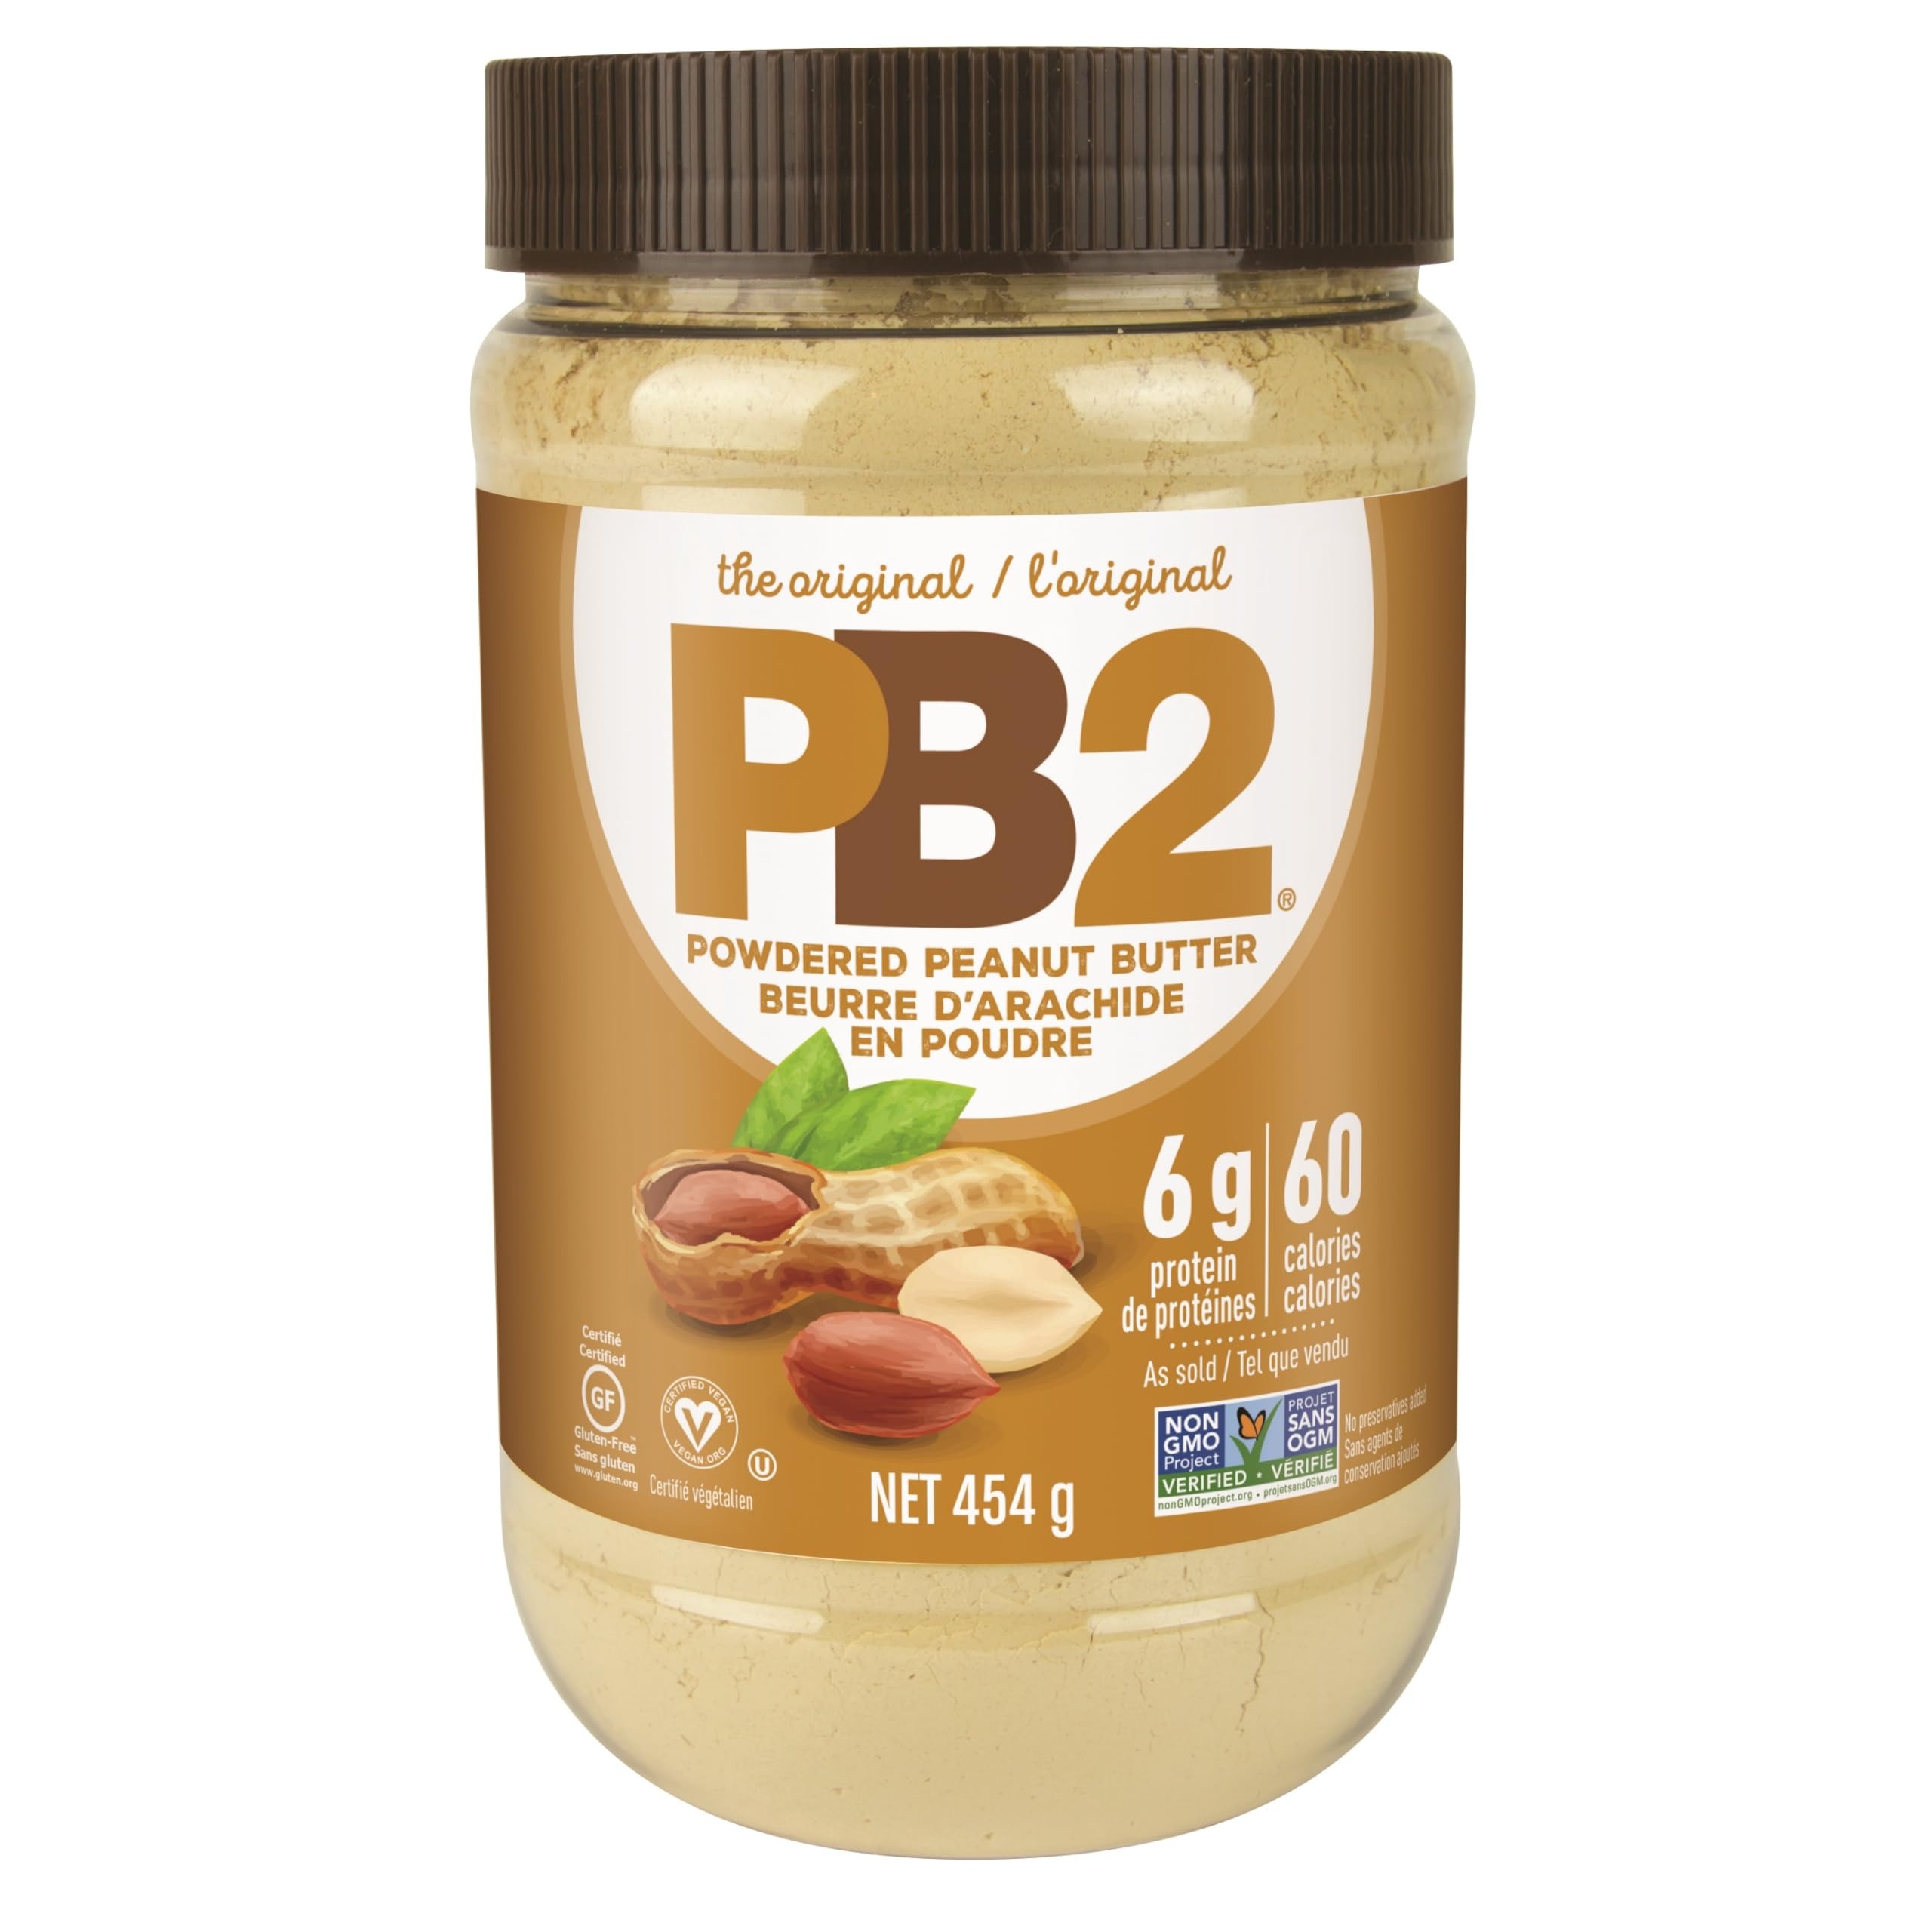
Item Name: PB2 Original Powdered Peanut Butter - 16 oz Jar, 6g of Protein, 90% Less Fat, Certified Gluten Free, Only 60 Calories per Serving, Perfect for Protein Shakes, Smoothies, and Low-Carb, Keto Diets
Bullet Point 1: PB2 FOODS is the original creator of powdered peanut butter, proudly manufactured in Georgia, USA
Bullet Point 2: PB2 POWDERED PEANUT BUTTER tastes great and is more healthy than traditional peanut butter
Bullet Point 3: EASY TO MIX into your smoothies, protein shakes, spreads, or drizzle on your favorite treats
Bullet Point 4: LOW CARB and KETO FRIENDLY: 90% less fat, 1g of added sugar, 6g of protein, and 60 calories/serving
Bullet Point 5: CERTIFIED GLUTEN FREE and made with NON-GMO INGREDIENTS
Value: 16.0
Unit: Ounce

Price: 9.74